St. Laurent Boulevard (Ottawa)

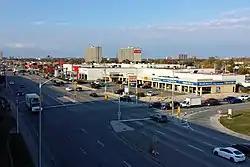
St. Laurent Blvd at the St. Laurent Mall

St. Laurent Boulevard (Ottawa Road #26) is an arterial road in Ottawa, Ontario, Canada. Beginning at the Royal Canadian Mounted Police college complex at Sandridge Road in the Manor Park neighbourhood, St. Laurent Boulevard runs in a straight line, slightly east of south, until it reaches Walkley Road. It then curves west and intersects with Conroy Road and Don Reid Drive. In Ottawa, the name of the street is pronounced exclusively in French, even among Anglophones, as it honours former Canadian Prime Minister Louis St. Laurent. Prior to 1951, it was known as Base Line Road.